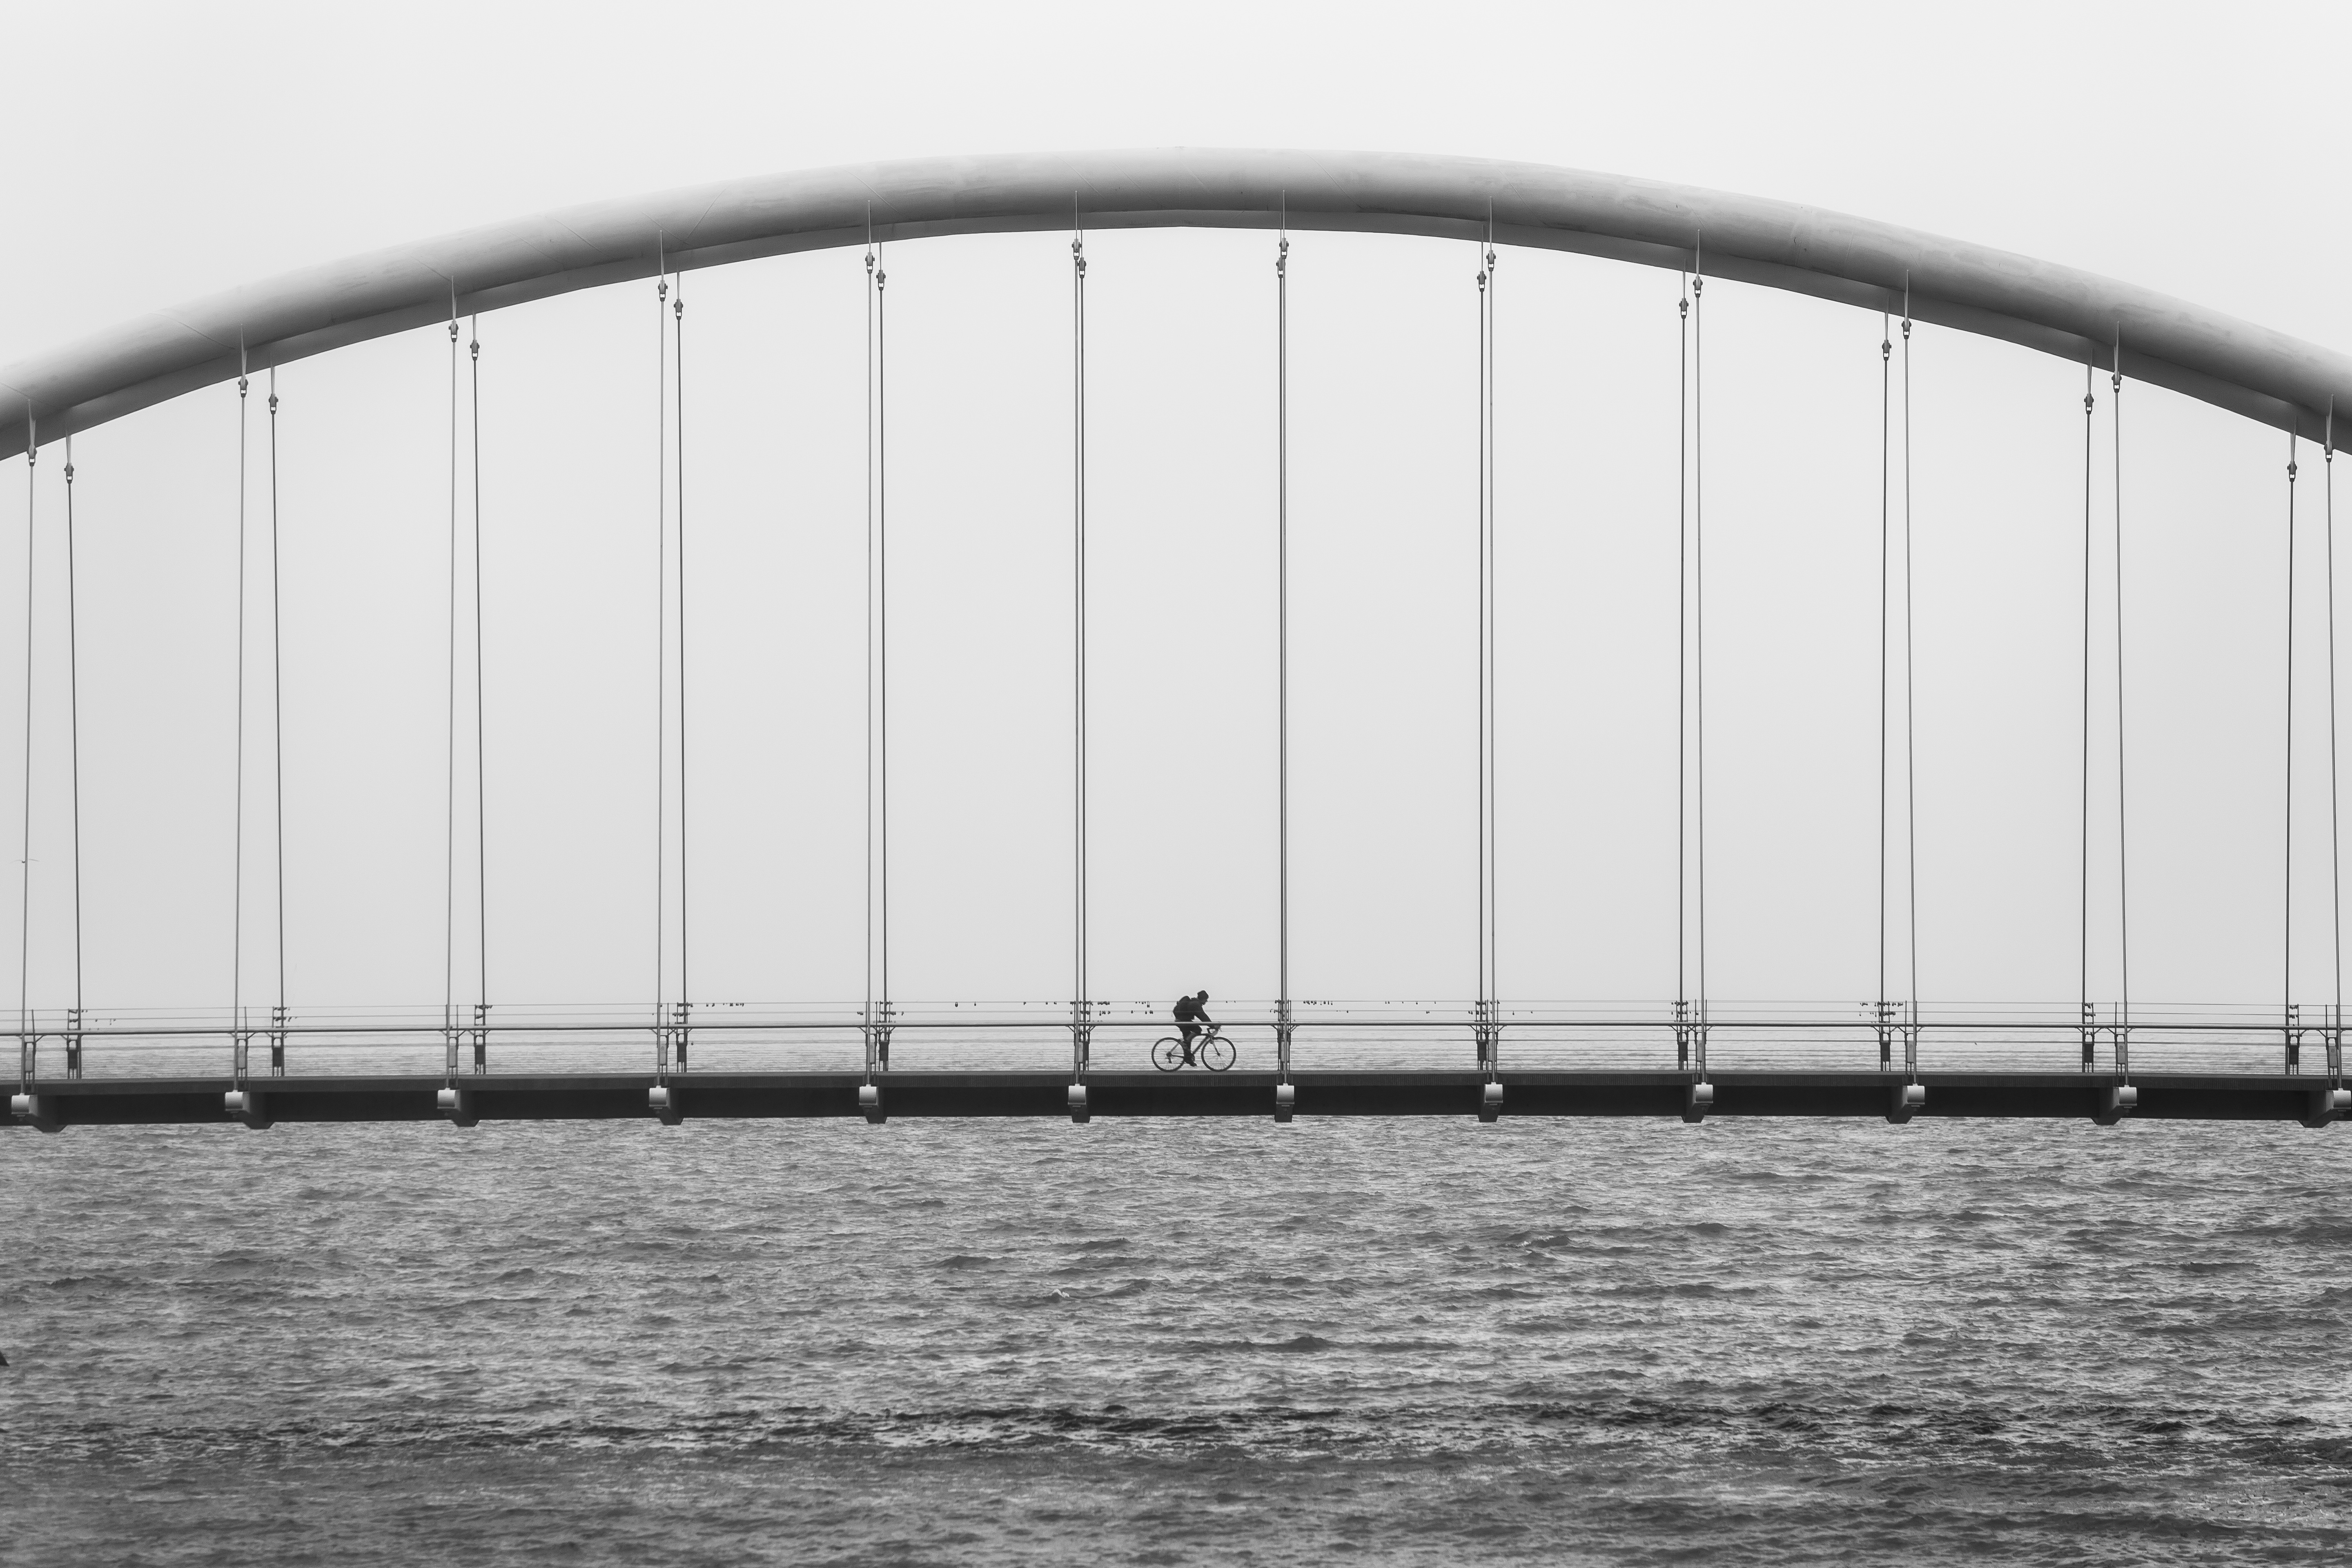
black and white, architecture, structure, bridge, bicycle, bike, cyclist, line, monochrome, stadium, symmetry, shape, monochrome photography